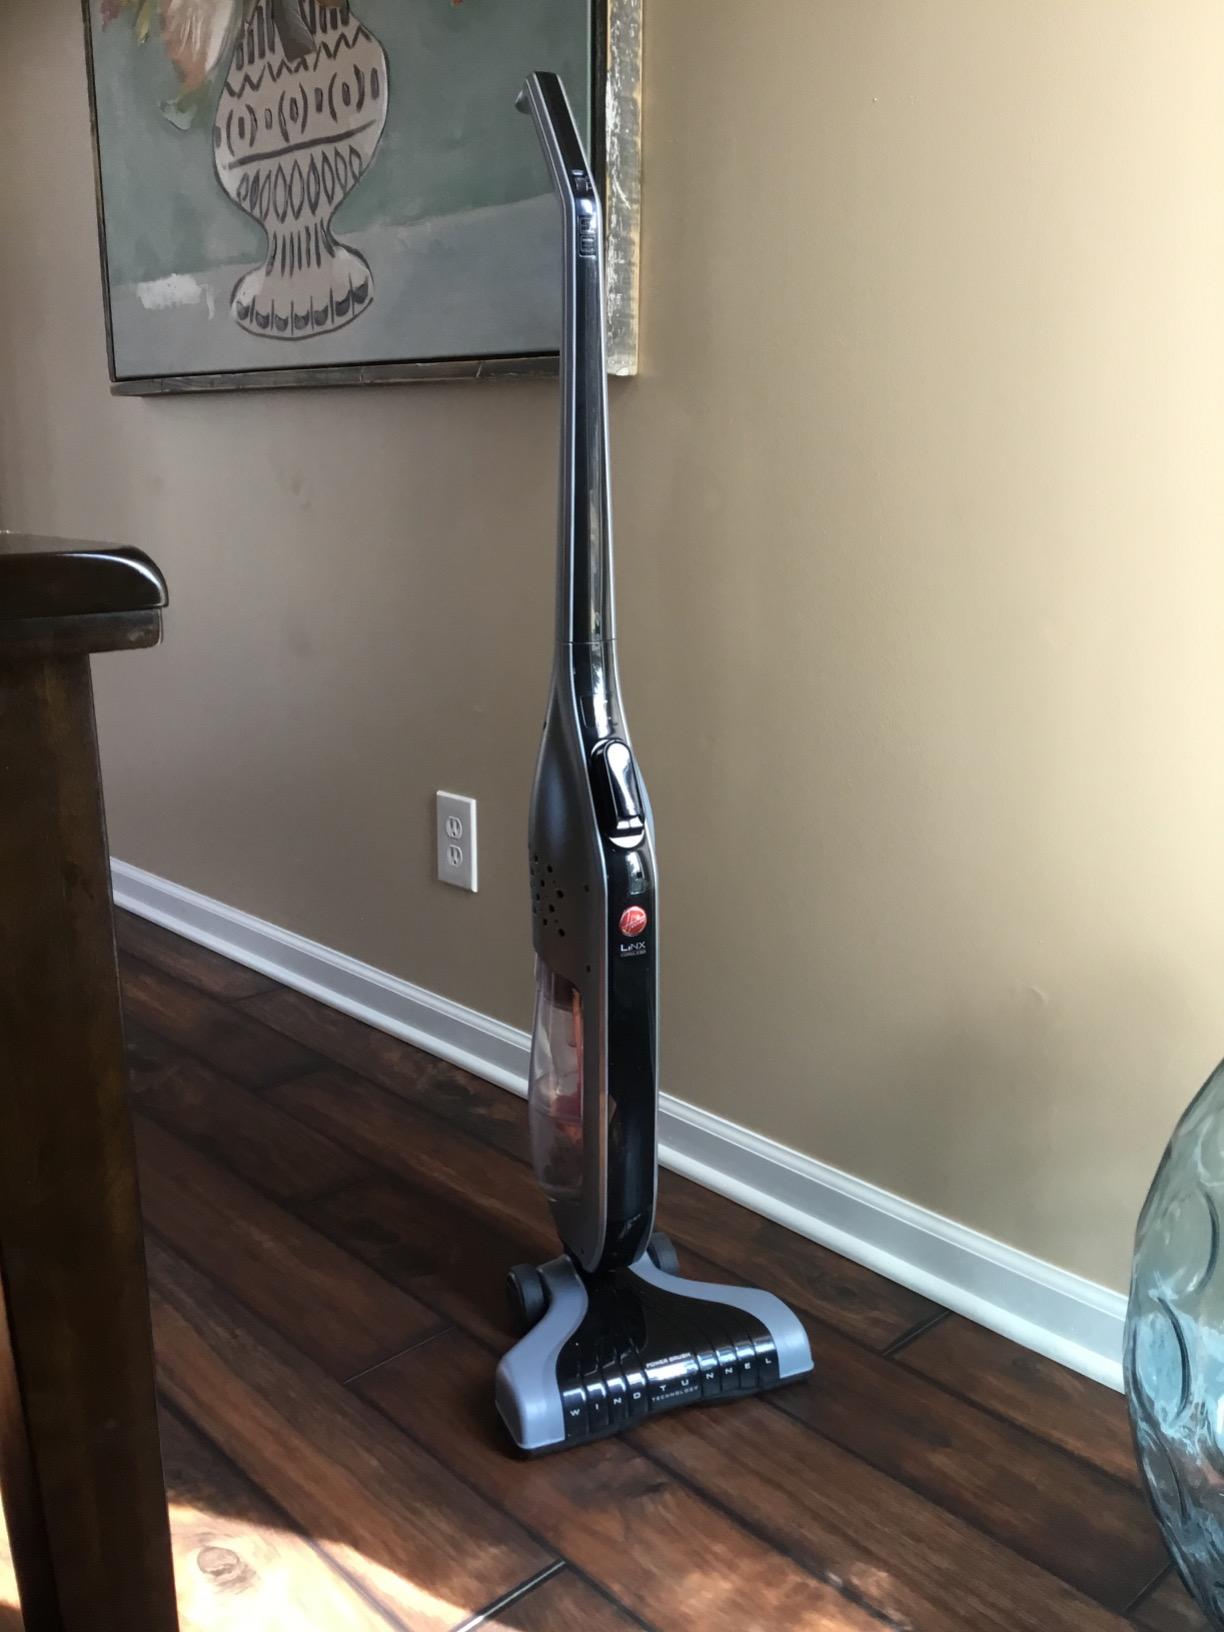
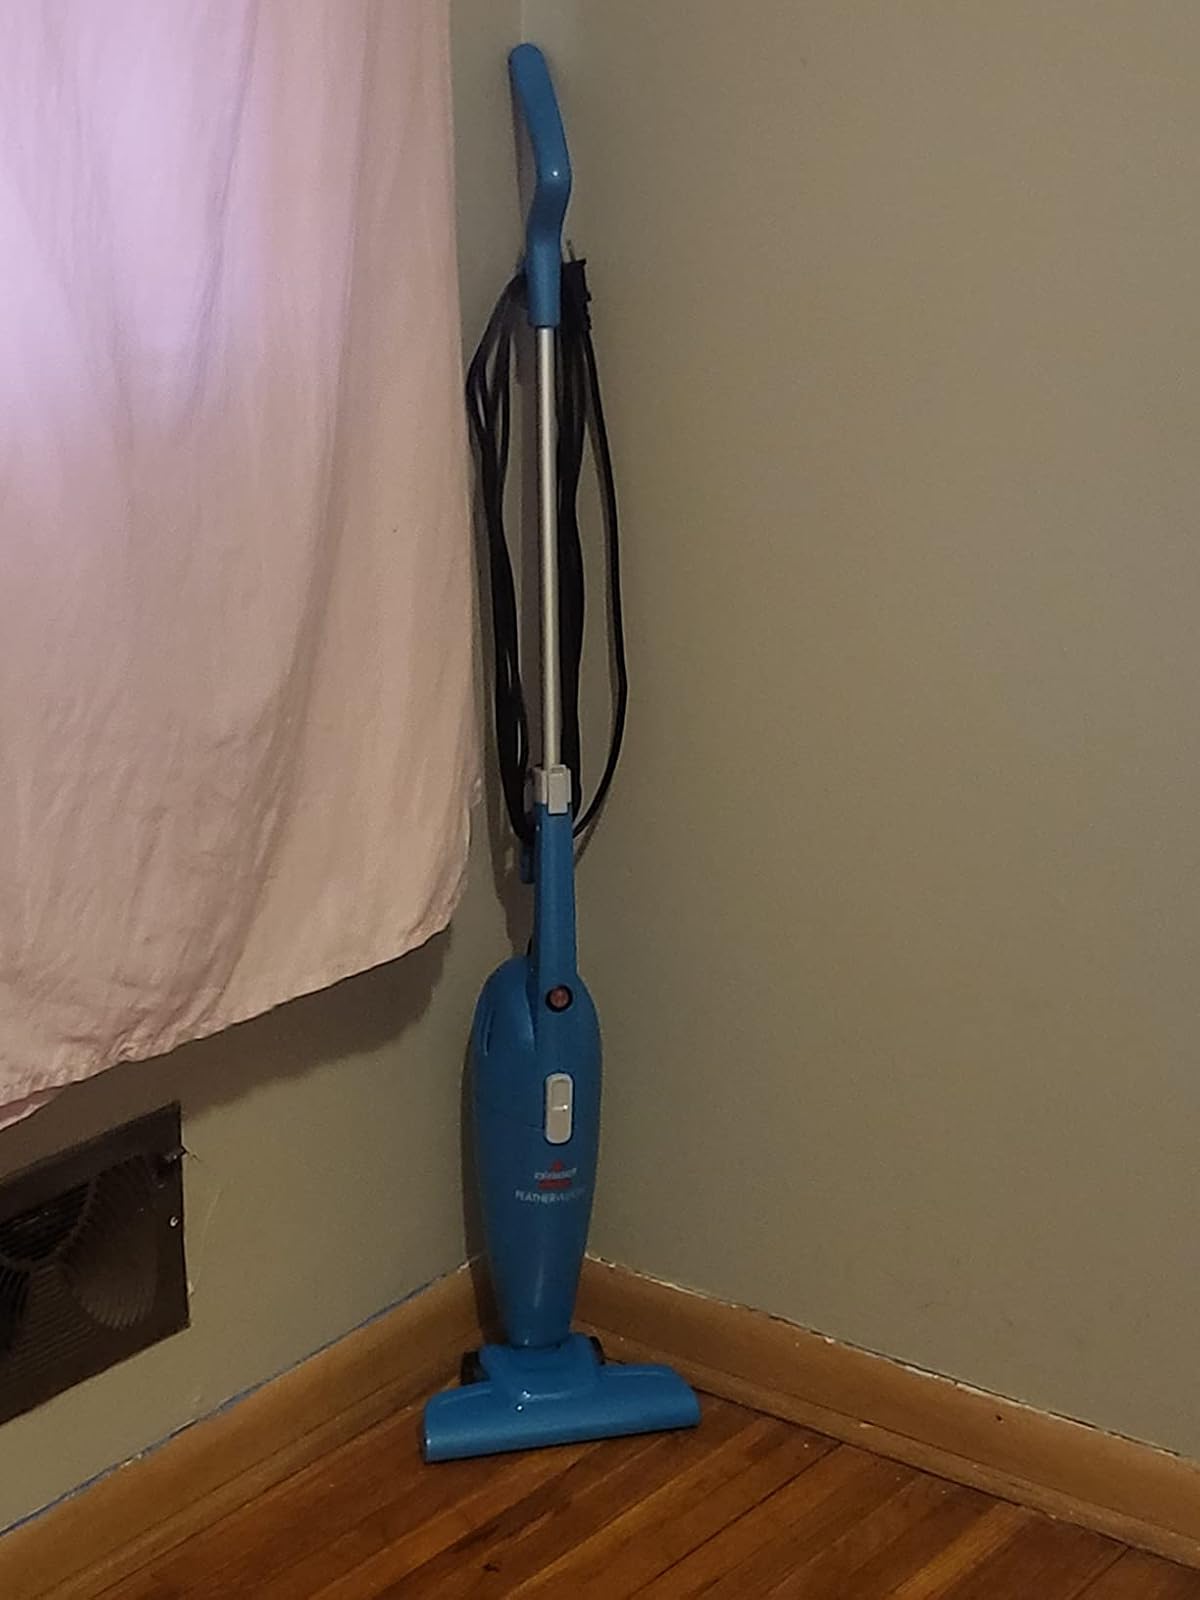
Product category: items_vacuum
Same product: no